Ko Chang-seok

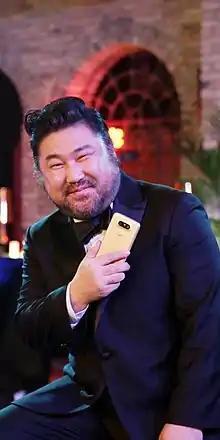
Ko in 2016

Ko Chang-seok (born October 13, 1970) is a South Korean actor known primarily for his supporting roles in film and television, notably, "Rough Cut" (2008), "Secret Reunion" (2010), "Encounter" (2018–19), and "Melo Movie" (2025).